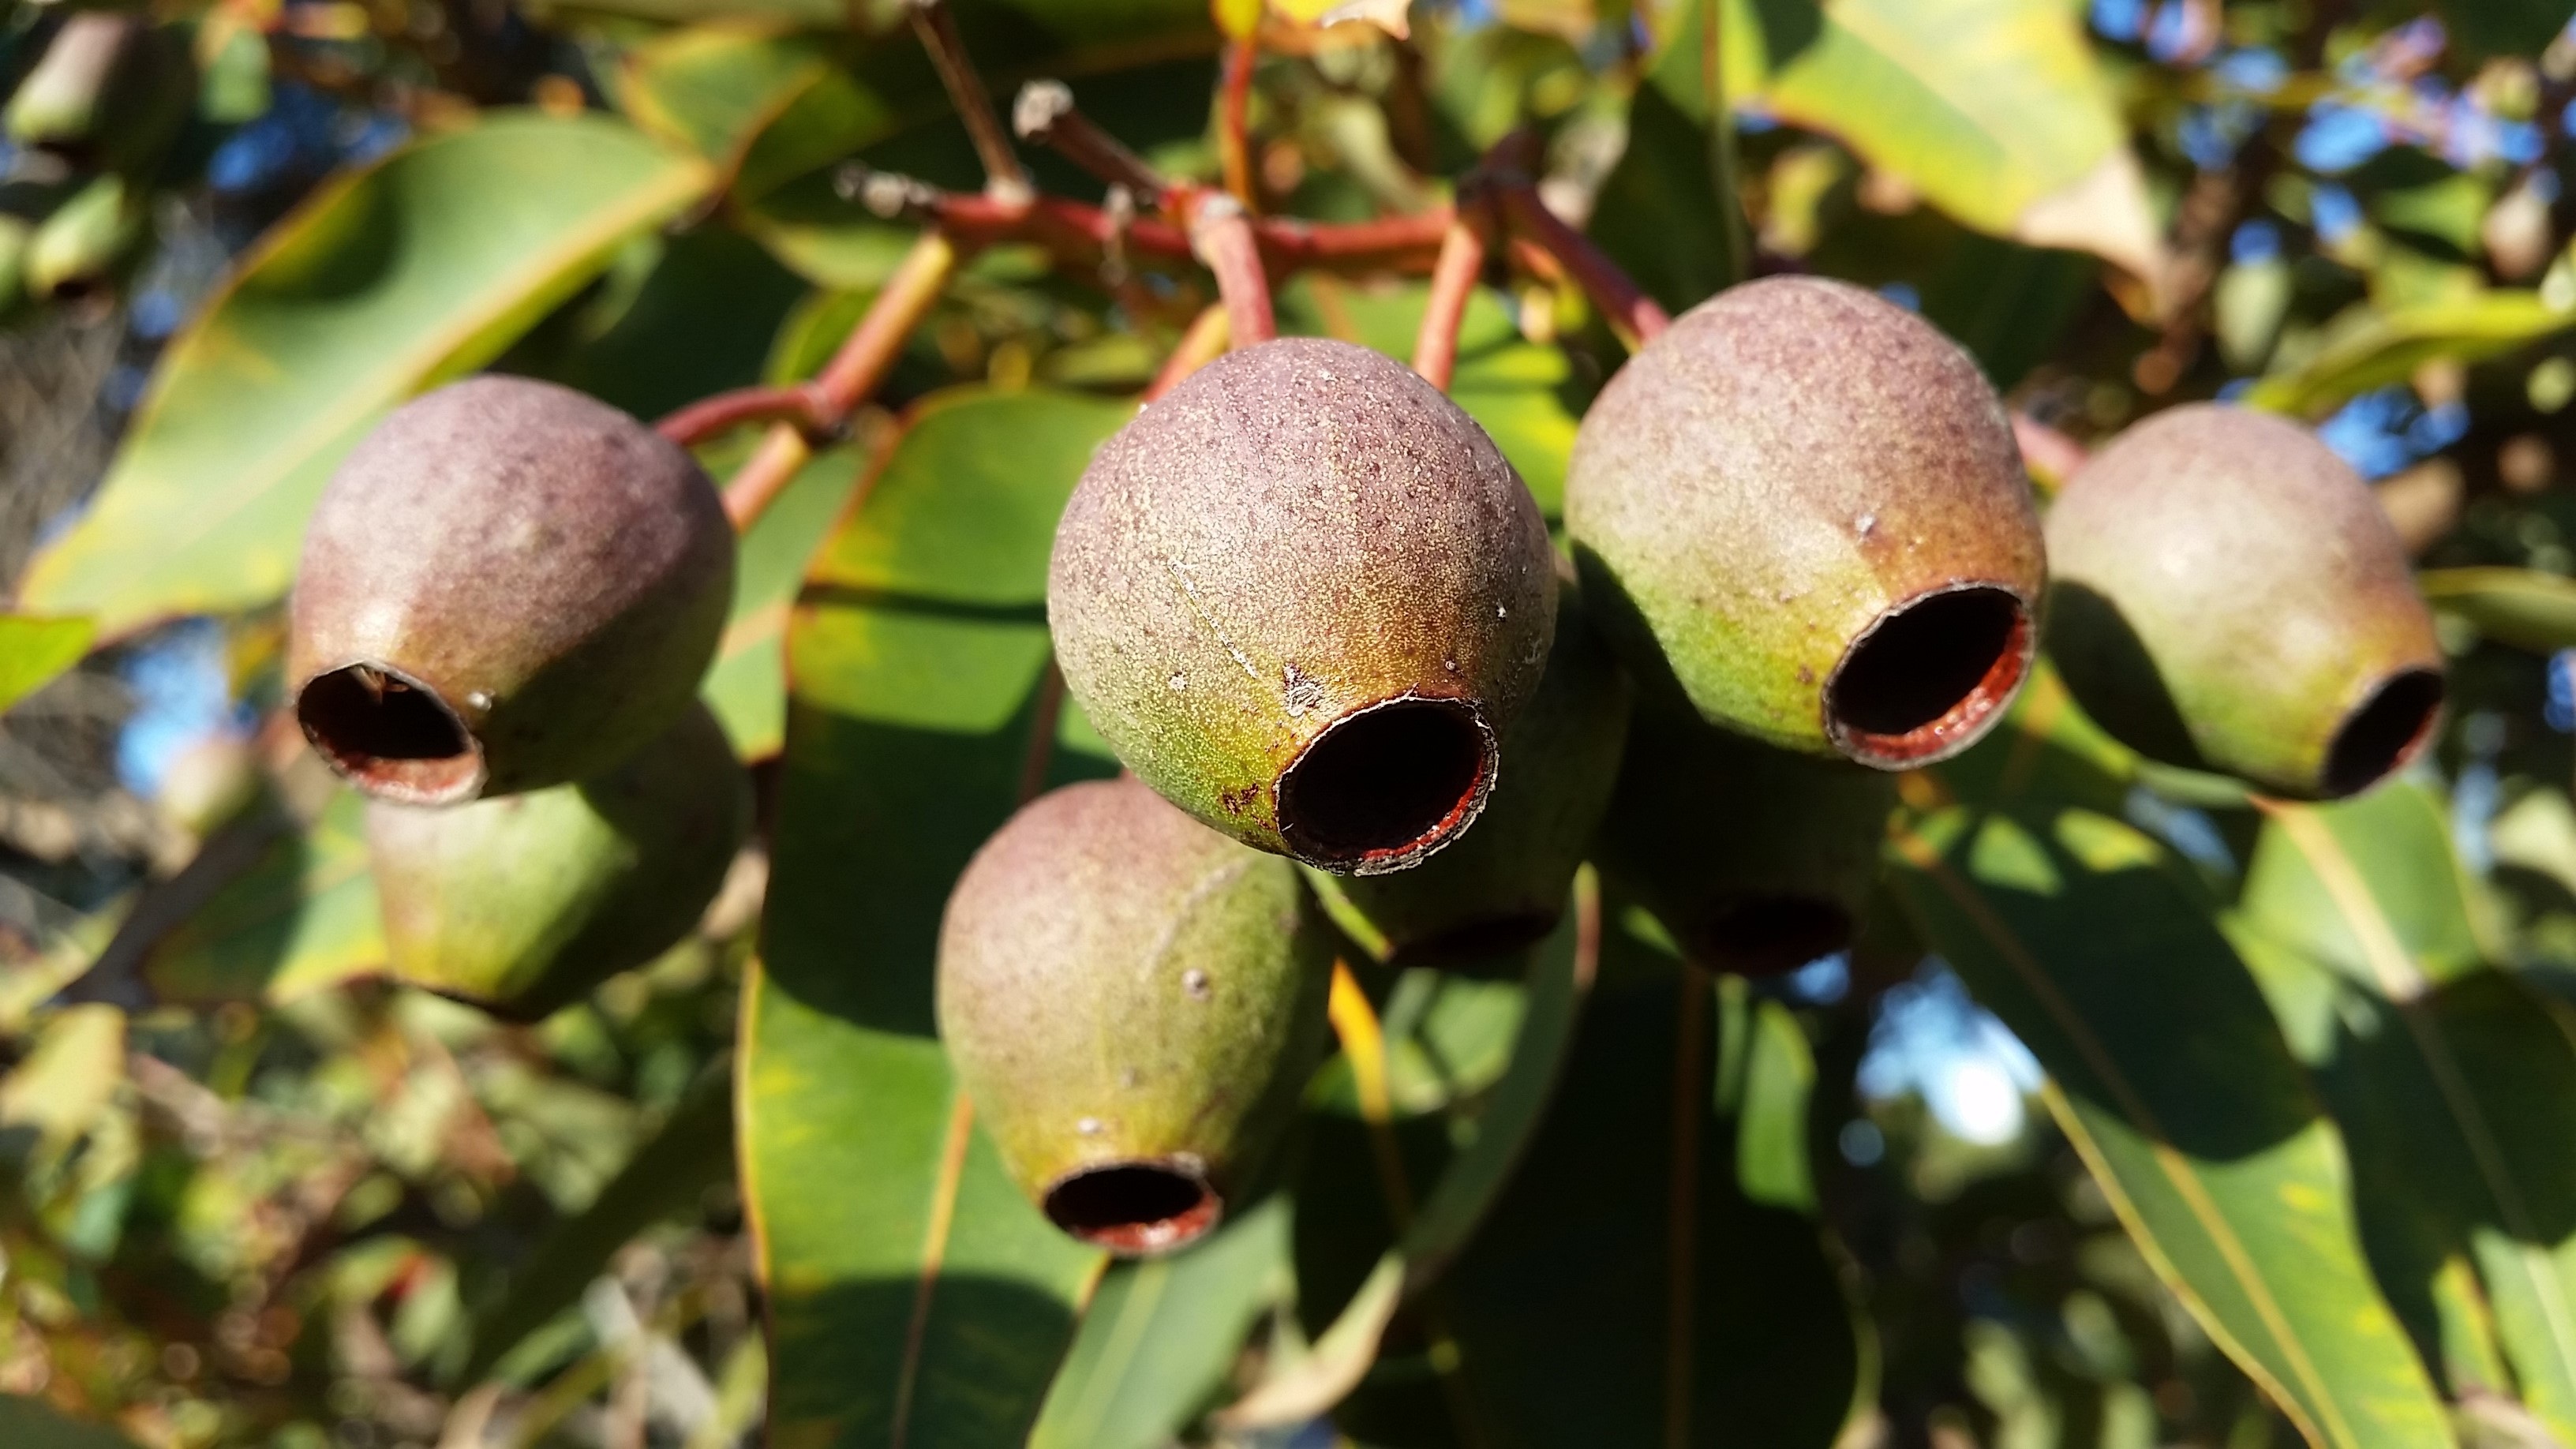
tree, nature, branch, plant, fruit, leaf, flower, food, produce, evergreen, botany, flora, australia, gumtree, eucalyptus, shrub, gumnuts, flowering plant, land plant